Archaic humans in Southeast Asia

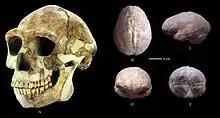
The reconstructed Zhoukoudian skull

It was not until the late 1800s that Dubois found the skull of "Homo erectus" in Java, Indonesia, and had plugged the Southeast Asian region into the spotlight.